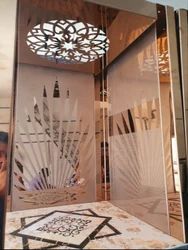
Label: MRL_Lift_with_Glass_Structur